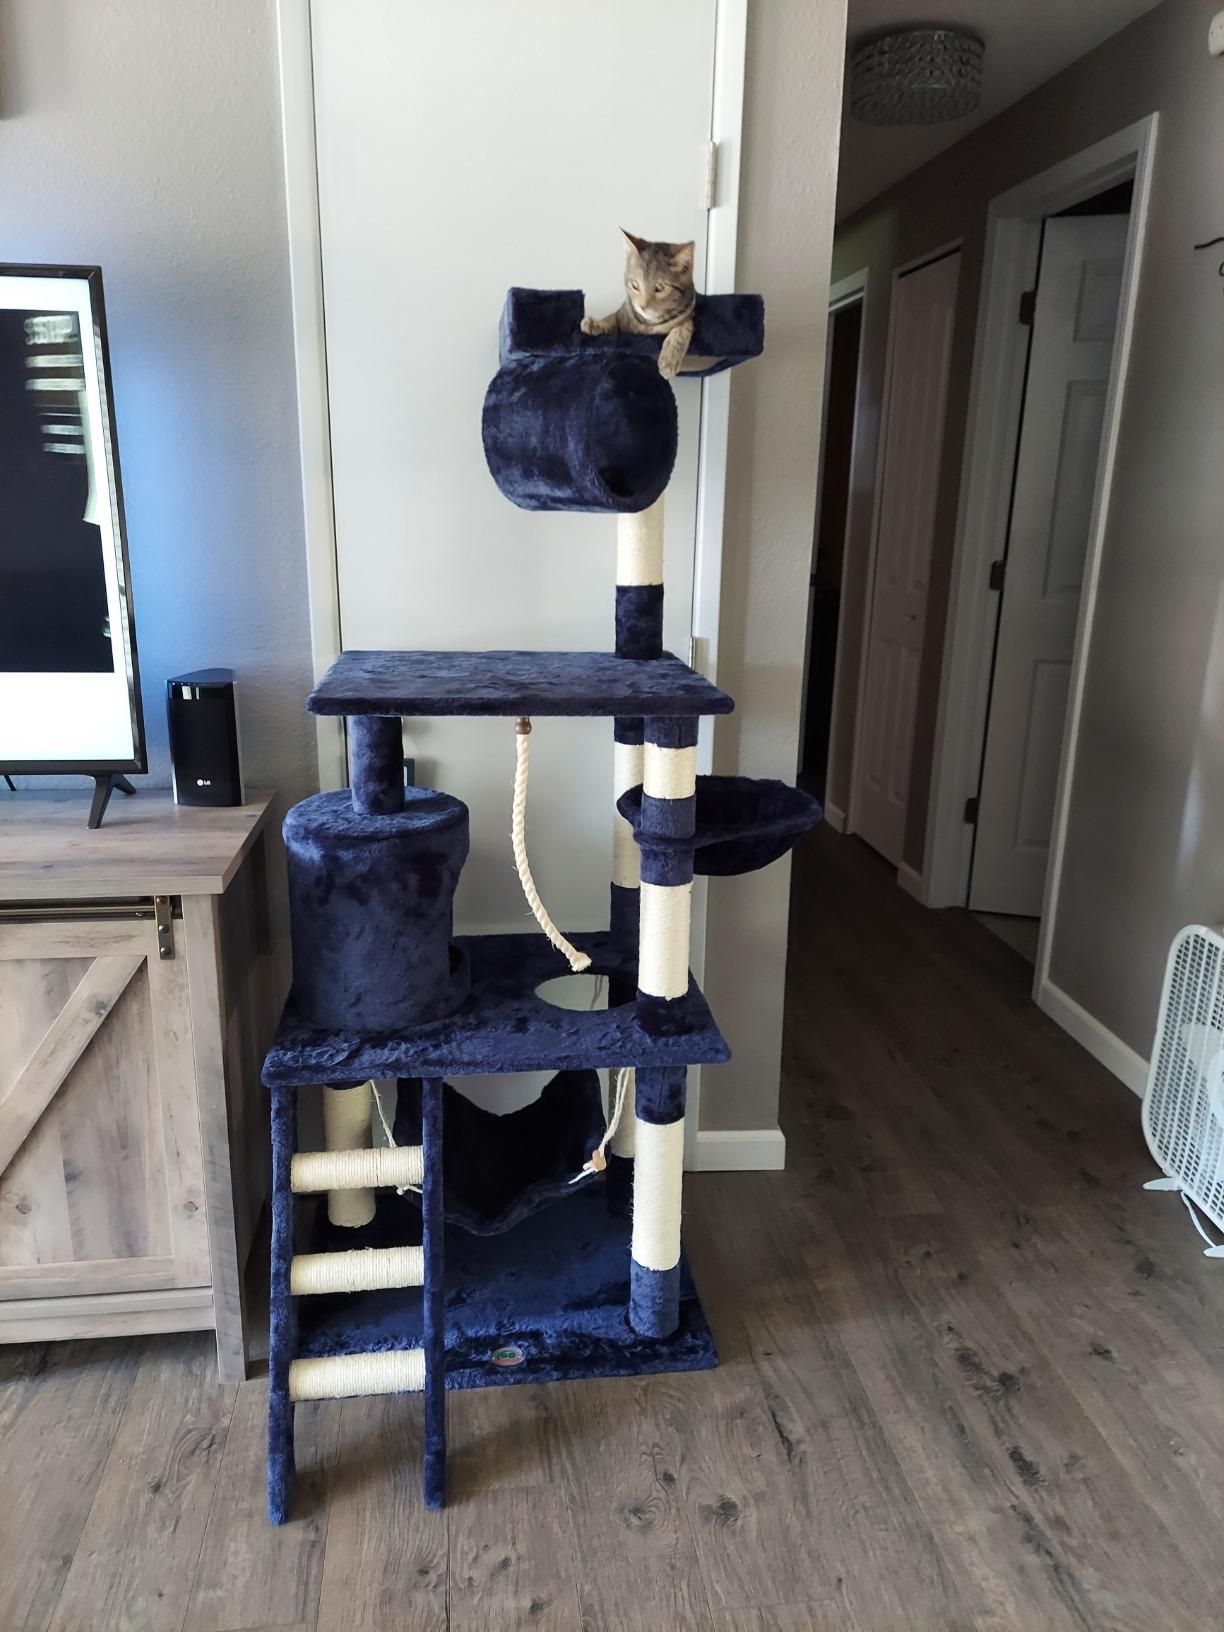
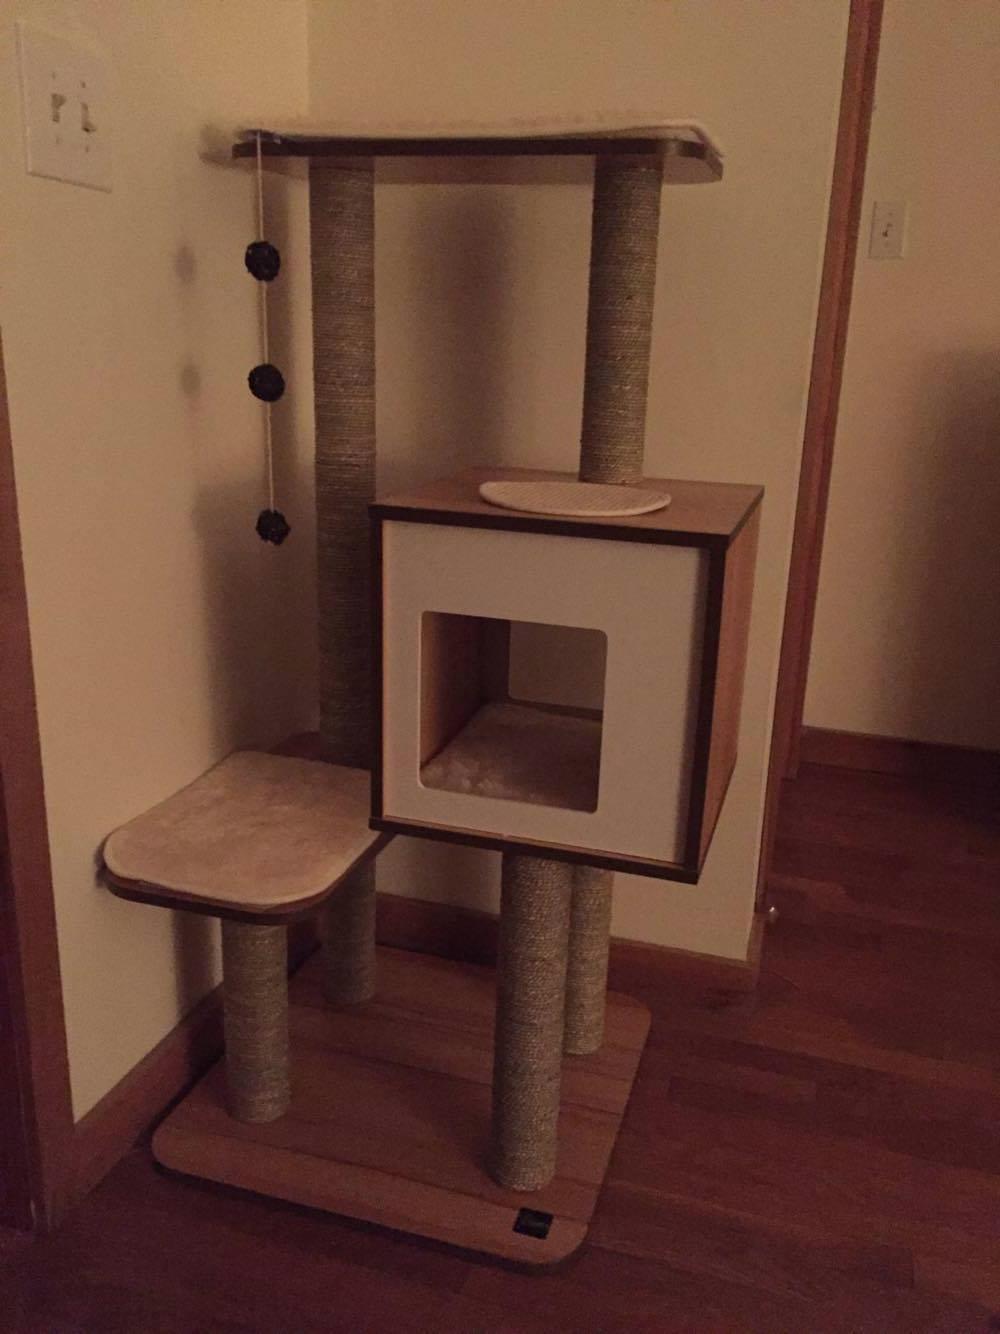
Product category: items_cat tree
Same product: no